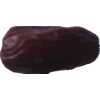
Label: dates